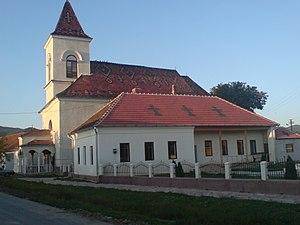
Șibot est une commune du județ d'Alba, Roumanie qui compte 2 236 habitants.